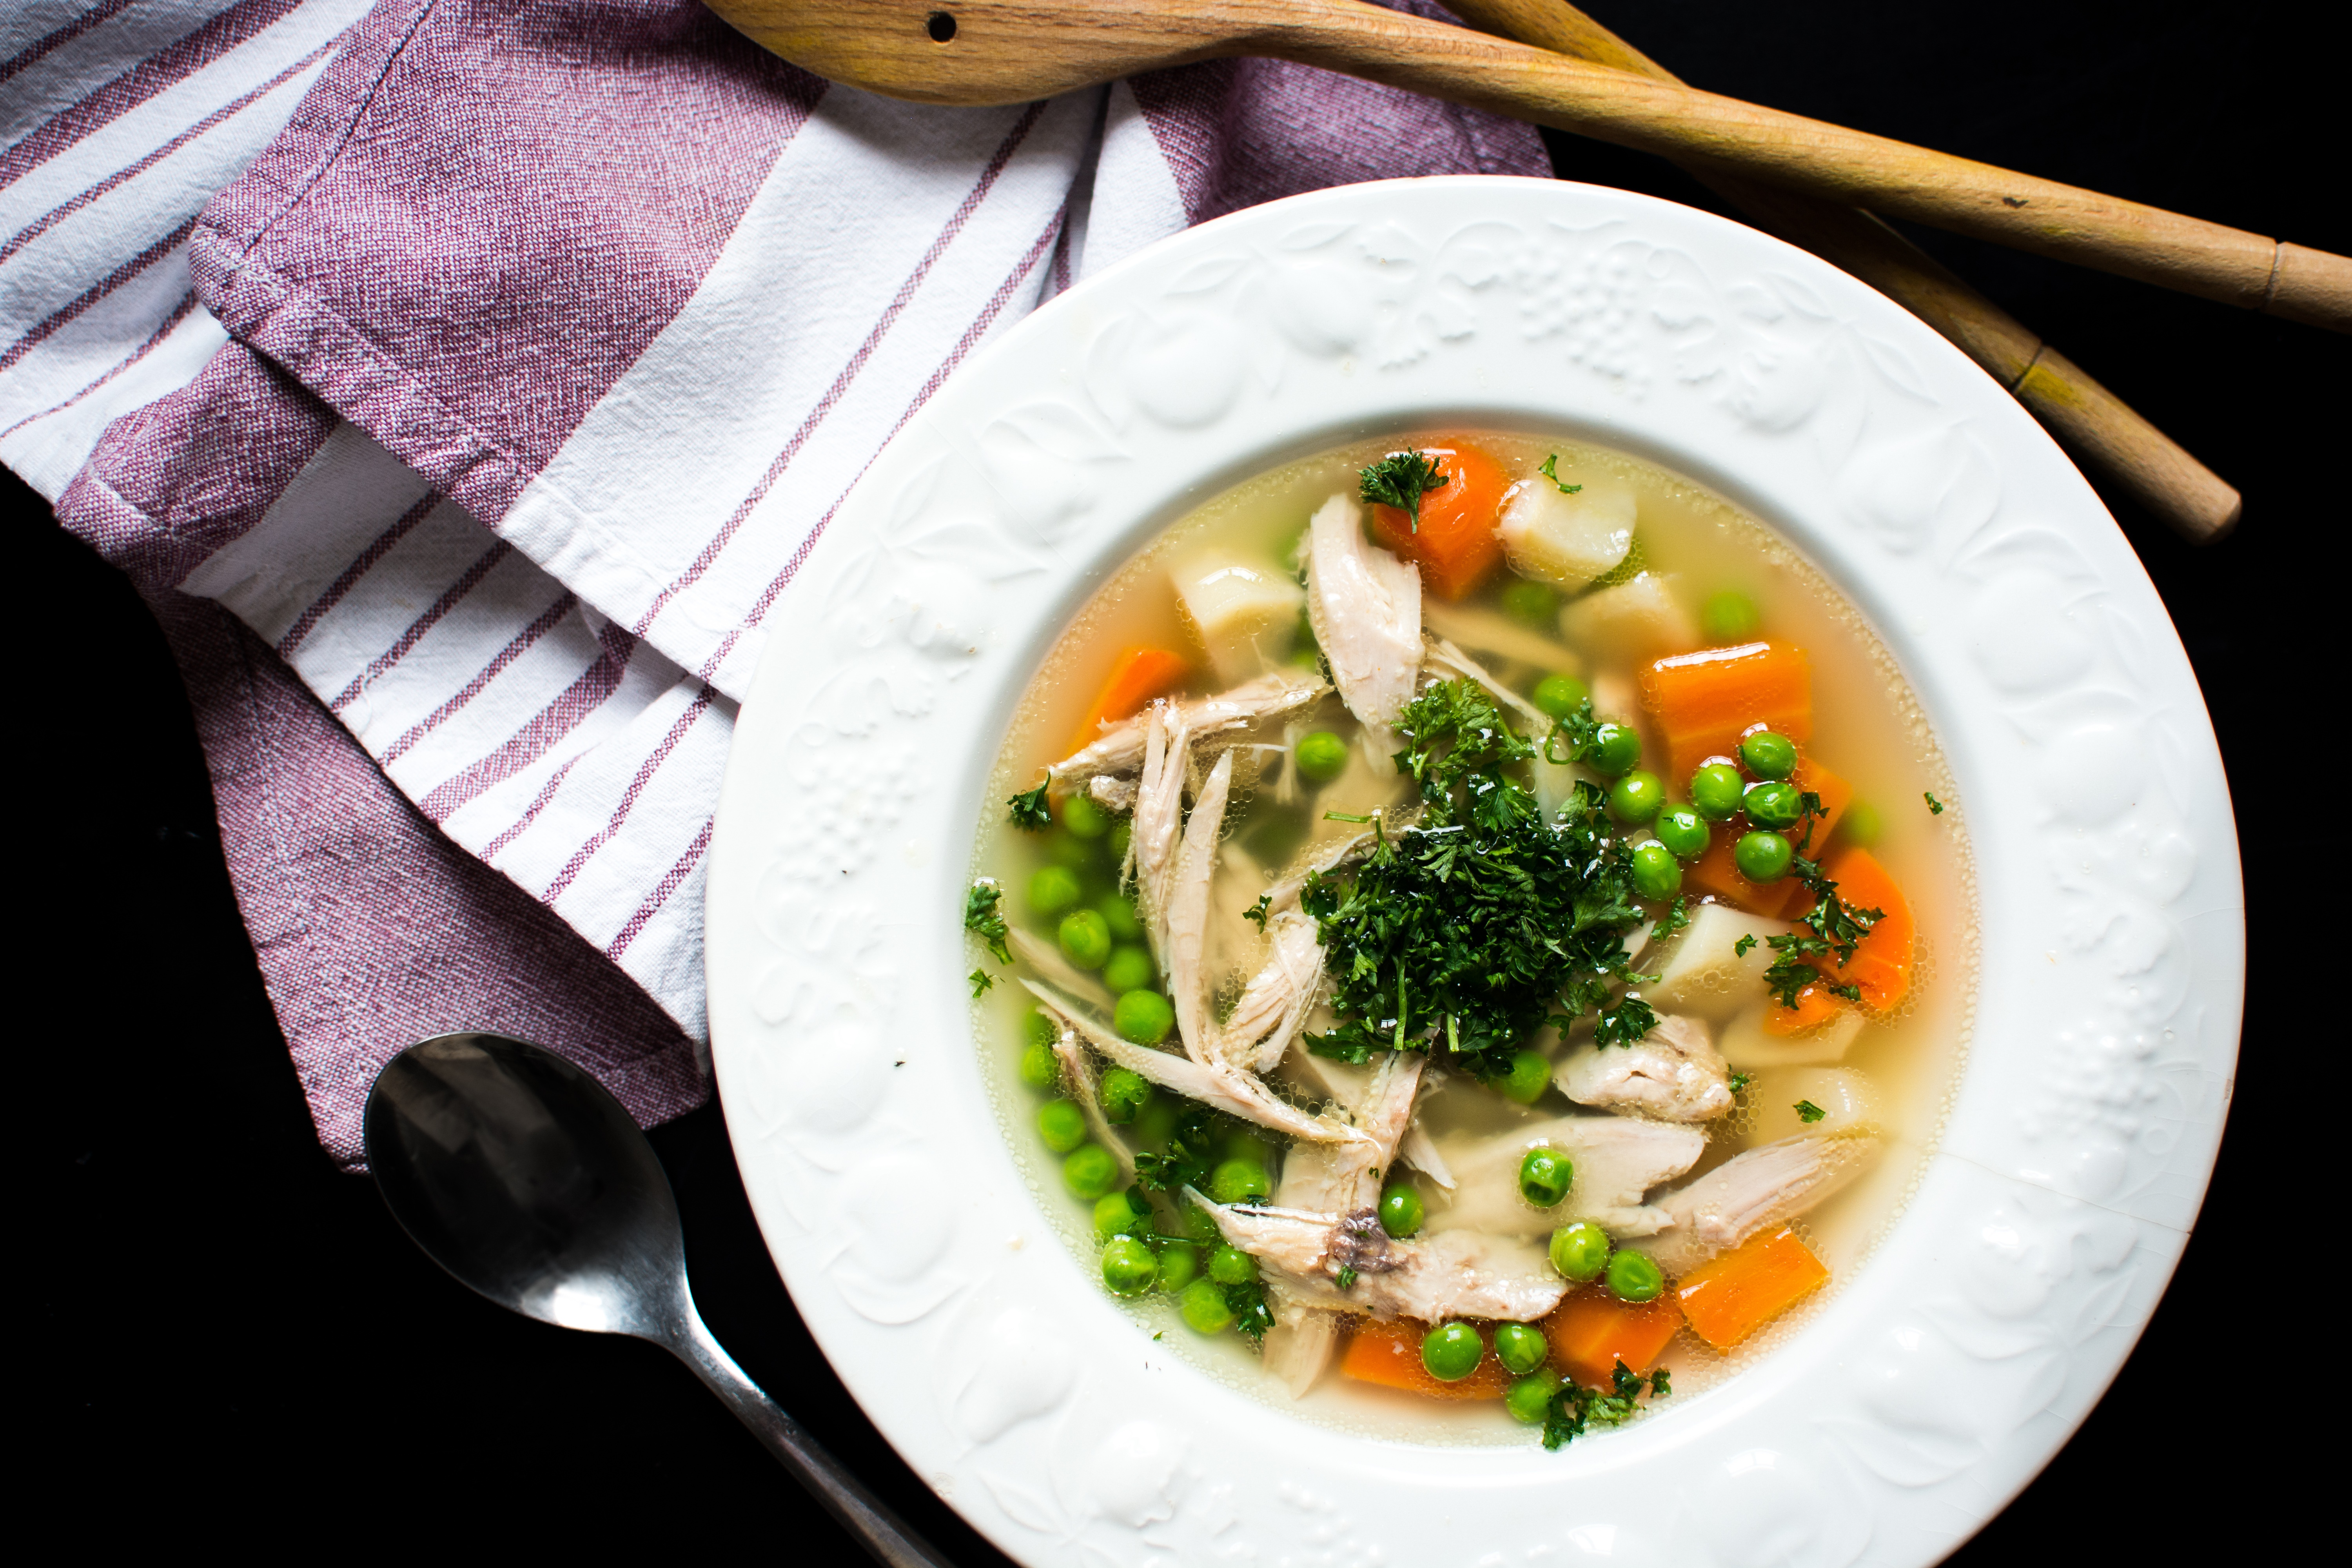
dish, food, cuisine, ingredient, soup, produce, broth, comfort food, asian soups, Caldo de pollo, minestrone, vegetable, recipe, vegetarian food, chicken soup, Tom kha kai, meat